McKittrick Oil Field

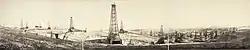
California Standard Oil Well 1 at McKittrick

The McKittrick Oil Field is a large oil and gas field in western Kern County, California. The town of McKittrick overlies the northeastern portion of the oil field. Recognized as an oil field in the 19th century, but known by Native Americans for thousands of years due to its tar seeps, the field is ranked 19th in California by total ultimate oil recovery, and has had a cumulative production of over of oil. The principal operators of the field as of 2008 were Chevron Corp. and Aera Energy LLC, but many independent oil exploration and production companies were also active on the field. The California Department of Oil, Gas and Geothermal Resources (DOGGR) estimates approximately 20 million recoverable barrels of oil remain in the ground.